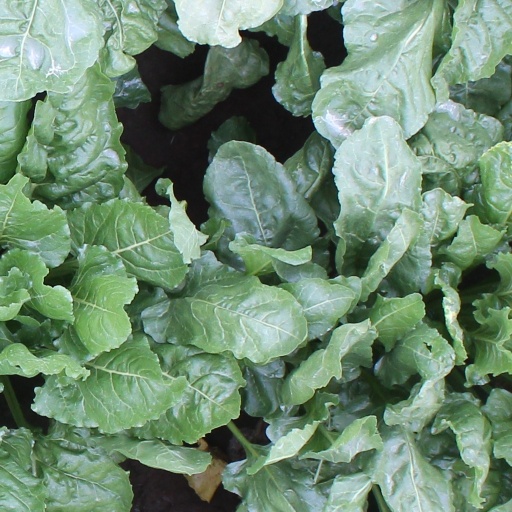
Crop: sugar beet